V-Rally (video game)

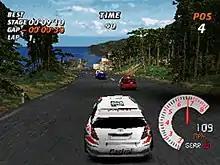
The player races against computer-controlled opponents on a track set in Corsica, France. The player's position is shown at the top right corner.

"V-Rally" is a racing simulation game where players drive rally cars through a series of stages or tracks. The game places a strong emphasis on replicating the behavior physics of real cars and generally requires more practice than arcade-style racers. Aspects such as the weather conditions, the road surfaces, and the drive wheel configurations have a significant impact on the car handling. Weather conditions include rain and snow, while road surfaces range from asphalt to gravel or dirt. Races can take place at night or during the day. The game features both Kit Cars and World Rally Cars for players to choose from. Kit Cars are two-wheel drive and include cars such as the Peugeot 306 Maxi or Renault Maxi Megane, while World Rally Cars are four-wheel drive and include cars such as the Subaru Impreza WRC or Mitsubishi Lancer WRC. Before starting a race, players have the option to tweak their car setup with tighter suspensions, quicker gear ratios, understeer or oversteer sensitivity, and choice of manual or automatic transmission.